Russia national football team

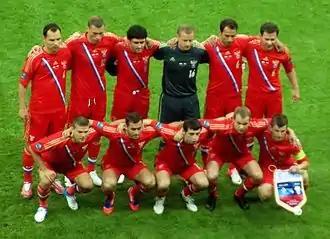
Russia against Poland in Euro 2012

Russia was drawn to Group 4 in qualification for 2010 FIFA World Cup, competing with Germany, Finland, Wales, Azerbaijan and Liechtenstein. The team started the campaign with a 2–1 victory over Wales but on 11 October lost 2–1 to Germany. Russia's form then improved, and by winning 3–1 away to Wales on the same day as Finland drew 1–1 to Liechtenstein, guaranteed them at least a play-off spot. The match at the Luzhniki Stadium against Germany to top the group was watched by 84,500 fans. Miroslav Klose scored the only goal of the game in the 35th minute, sending the Germans to the finals in South Africa and Russia to a play-off.